Monet (crater)

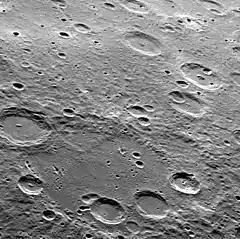
"MESSENGER" WAC image of Monet

Monet is a crater on Mercury. Its name was adopted by the International Astronomical Union (IAU) in 1979. Monet is named for the French artist Claude Monet, who lived from 1840 to 1926.